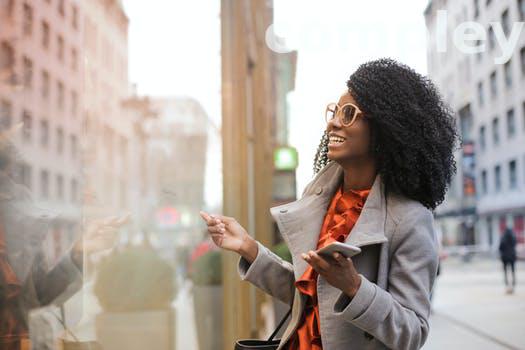
Label: Watermark